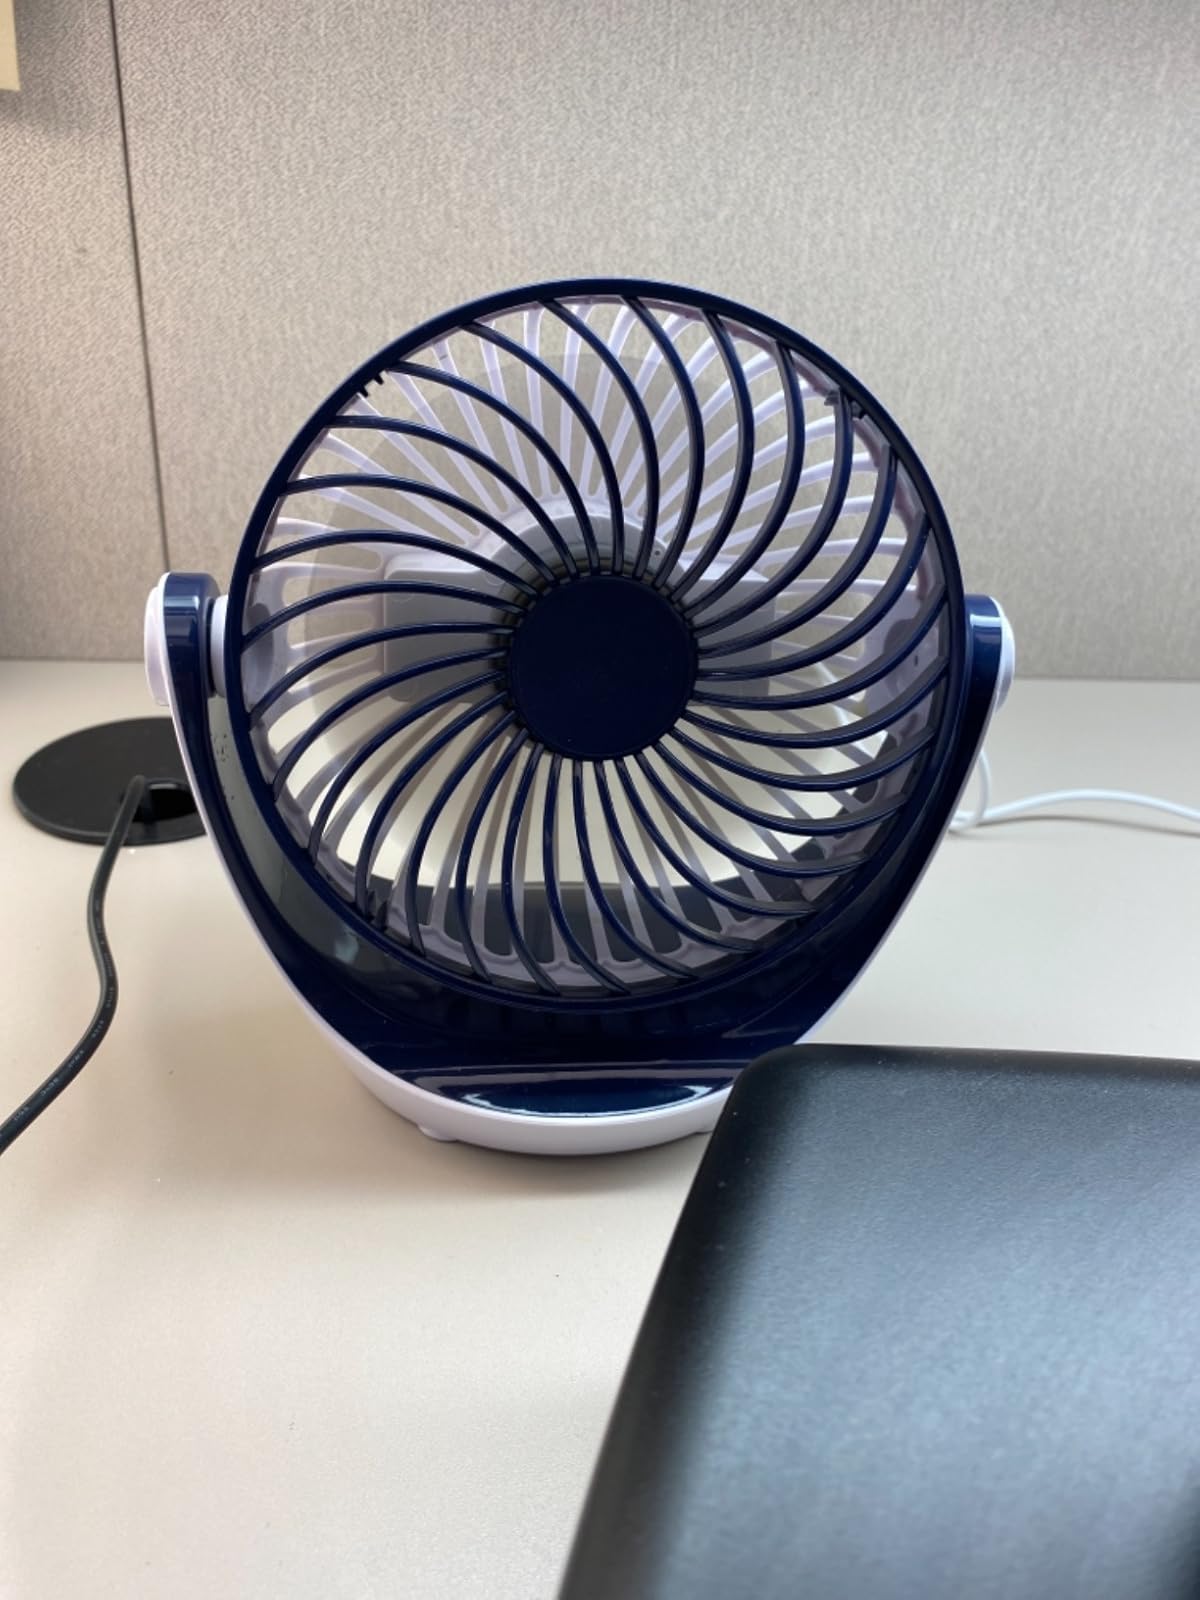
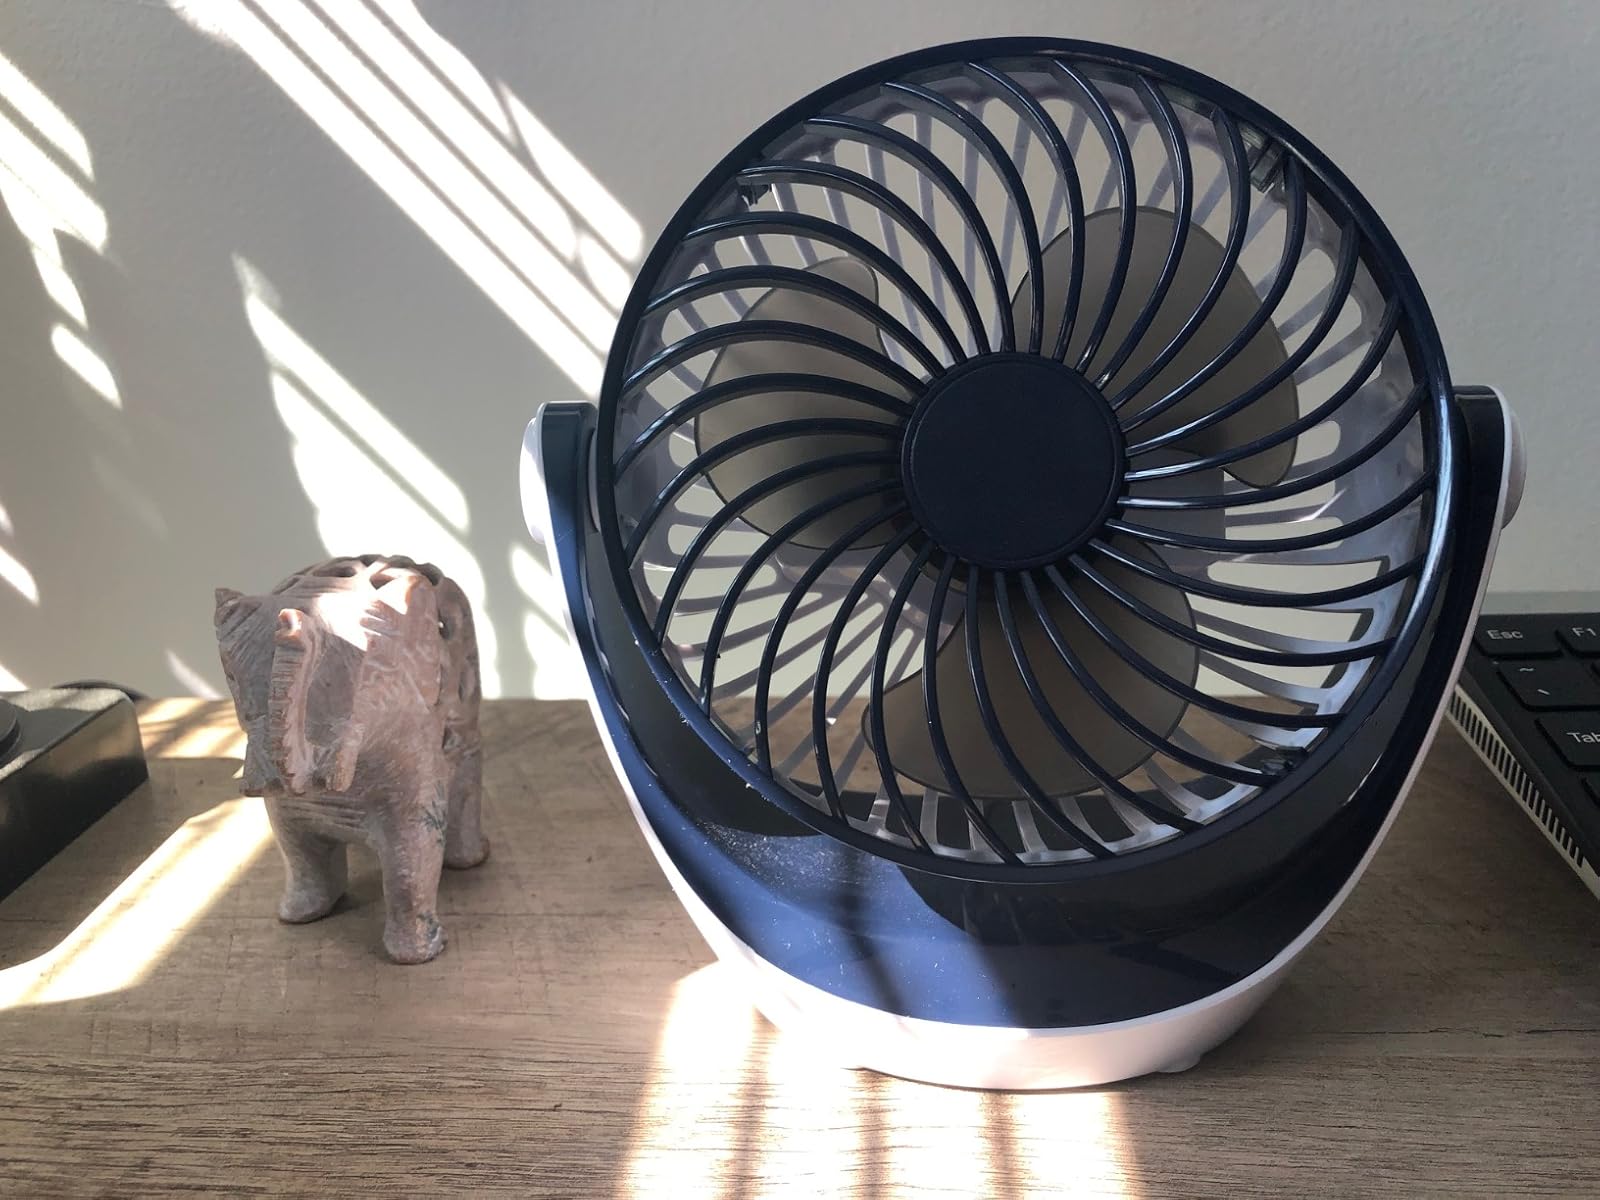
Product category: fan
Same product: yes